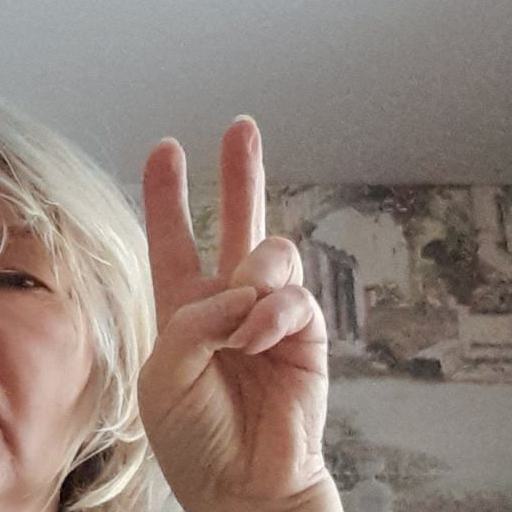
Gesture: peace